Seán Hogan

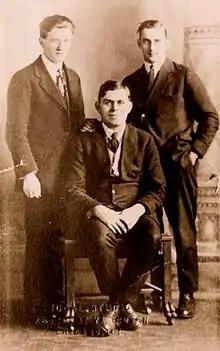
Seán Hogan, Dan Breen (seated) & Ned O'Brien in Chicago, US

During the early part of the truce period Hogan was based mainly in Dublin, although he travelled to the North of the country to assist with the training of Brigades there, including assisting at an IRA training camp at Sperrin, County Tyrone with Dan Breen. In December 1921, disheartened by the terms of the treaty, he traveled to the US with Dan Breen. In March 1922 republican leader Liam Lynch requested they return to Ireland as the tensions between those who supported and were against the treaty were rising. Breen and Hogan arrived back in Ireland in April 1922.